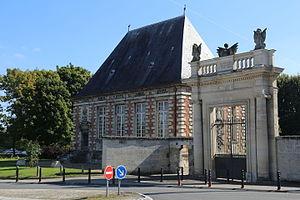
Pavillon de l'Arquebuse
Le Soissonnais ou Soissonnois, est une région naturelle de France, située au cœur du Bassin Parisien, à quatre-vingts kilomètres au nord de Paris, sur les départements de l'Aisne et de l'Oise. La région tire son nom du peuple gaulois des Suessiones ou suessions qui était présent dans la région dans l'antiquité gauloise.
Cet article recense les monuments historiques de Soissons, en France.